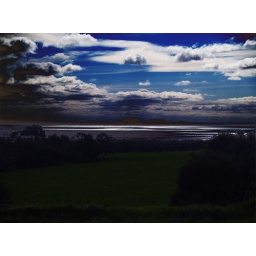
dramatic clouds over corio bay looking toward the you-yang ranges from leopold hill